Airline seat

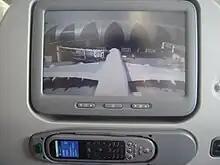
The personal entertainment system (ICE) on an Emirates Airbus A380 showing the view of Dubai International Airport from the tail-mounted camera

Seats may be equipped with power ports (either EmPower, AC, DC, or USB power-only sockets) for small electrical appliances and ports for headphones for the audio entertainment. Most full service airlines also include personal video screens as part of the in-flight entertainment system on long-haul aircraft - but some aircraft use a bring-your-own-device system where passengers use their own devices. The screens are often touchscreens or can be controlled by remote handsets. In economy and premium economy the screen is normally in a seatback, but in a front row seat or premium cabin they may need to be pulled out from a special compartment after takeoff, and then returned there for landing.